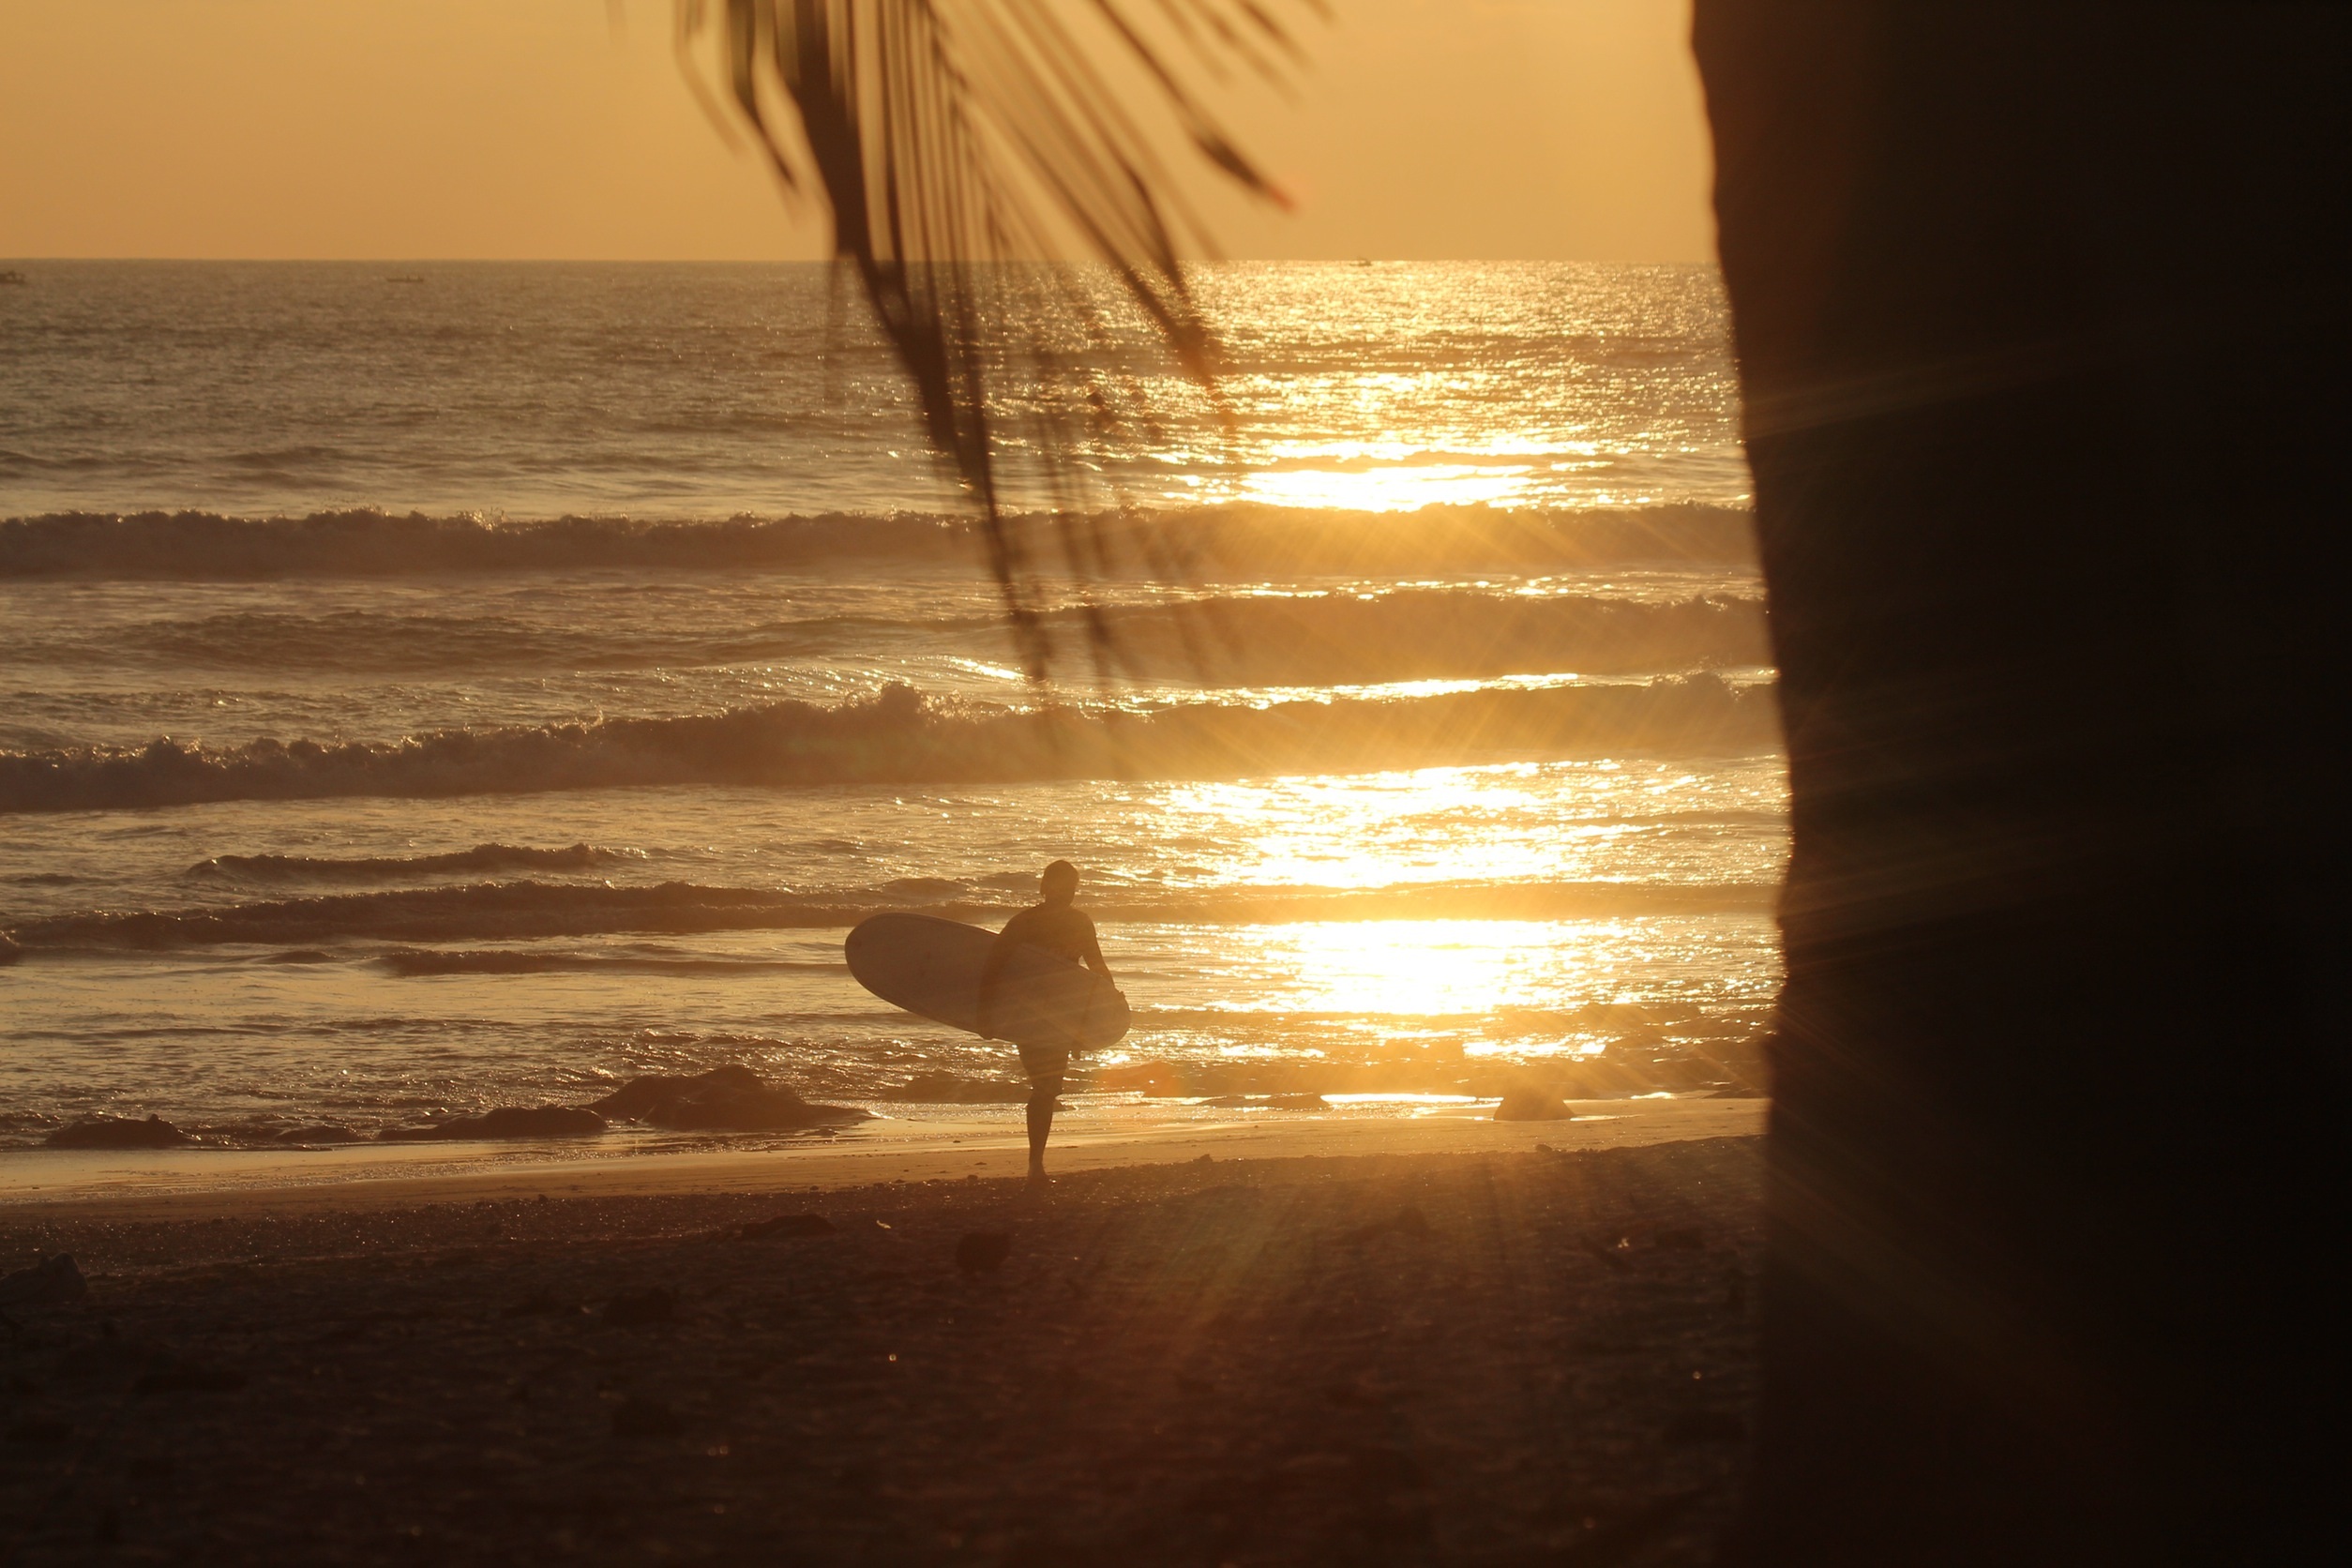
beach, sea, coast, water, sand, ocean, horizon, light, sun, sunrise, sunset, sunlight, morning, wave, dawn, surfer, dusk, evening, reflection, shadow, surfboard, waves, atmospheric phenomenon